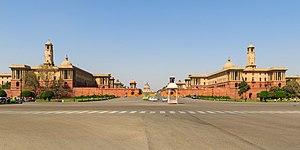
L'Inde, officiellement la république de l'Inde, est un pays d'Asie du Sud qui occupe la majeure partie du sous-continent indien. Sa capitale est New Delhi. L'Inde est le deuxième pays le plus peuplé et le septième pays le plus grand du monde. Le littoral indien s'étend sur plus de sept mille kilomètres. Le pays a des frontières communes avec le Pakistan au nord-ouest, la Chine au nord et à l'est-nord-est, le Népal au nord-est, le Bhoutan, le Bangladesh et la Birmanie à l'est-nord-est. Sur l'océan Indien, l'Inde est à proximité des Maldives au sud-sud-ouest, du Sri Lanka au sud et de l'Indonésie au sud-est. L'Inde revendique également une frontière avec l'Afghanistan au nord-ouest. L'Inde dispose de l'arme nucléaire depuis 1974 après avoir fait des essais officiels.